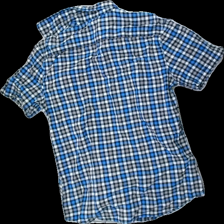
View: back
Type: Shirt
Category: Men
Brand: Esprit
Colors: Blue, White
Material: 100% Cotton
Pattern: Checkered print
Cut: Regular
Size: L
Price range: 50-100
Recommended usage: Reuse
Description: blue heckered shortsleeve shirt